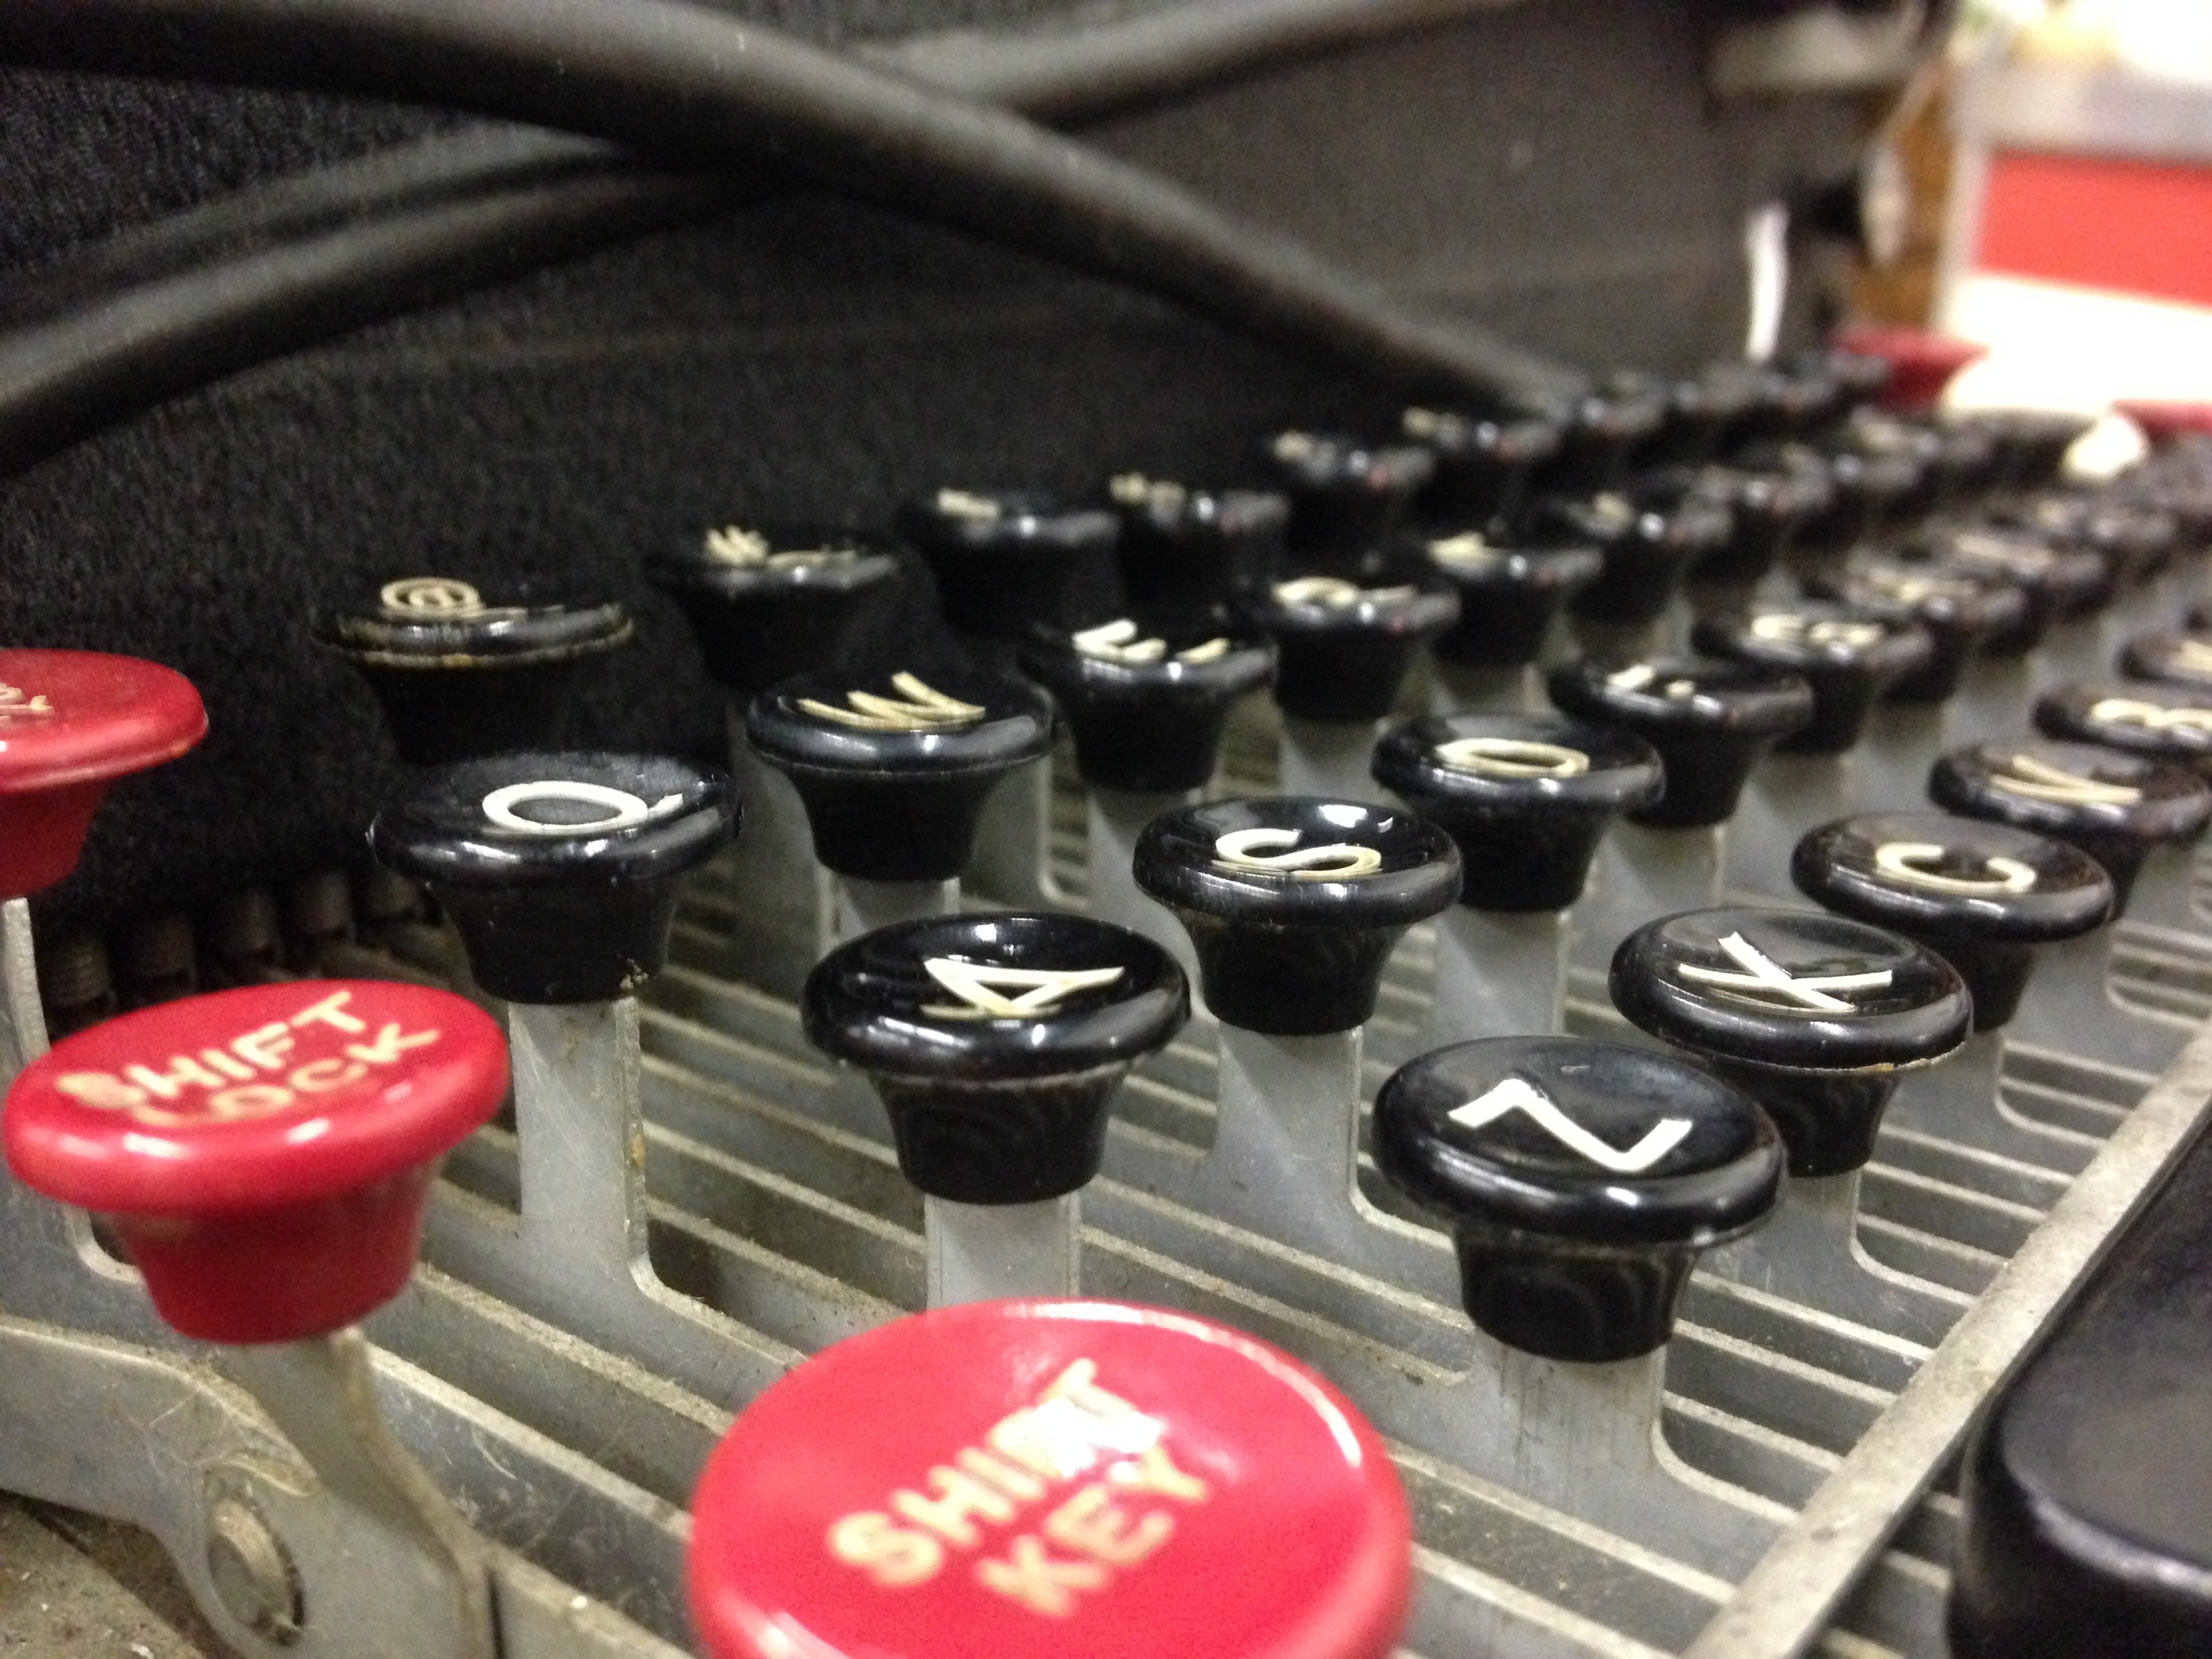
writing, technology, vintage, antique, retro, old, typewriter, equipment, letter, print, metal, office, communication, machine, nostalgia, page, type, mechanical, message, journalism, vintage typewriter, vintage type